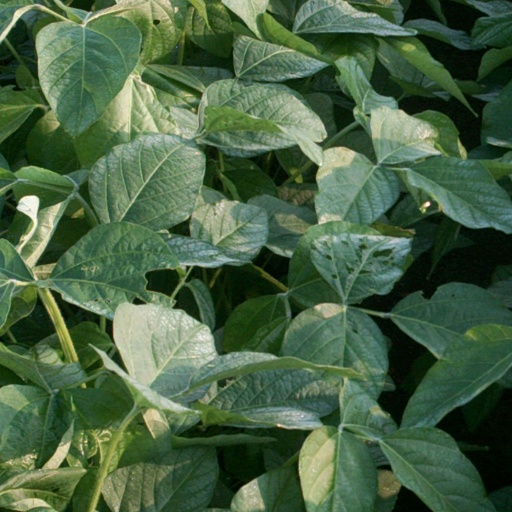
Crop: soybean